Metallo

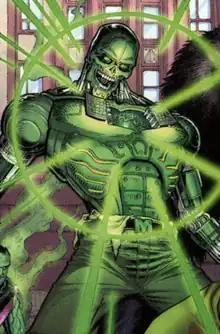
Metallo as depicted in "Action Comics" Annual #10 (March 2007).Art by Art Adams and Alex Sinclair.

Metallo is the name of different supervillains appearing in American comic books published by DC Comics, commonly as an adversary of Superman. All versions of the character are powered by kryptonite and are partially or completely mechanical.